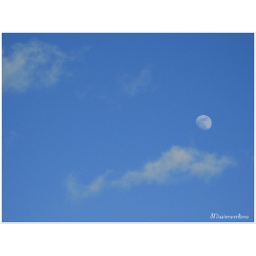
Moon in blue sky